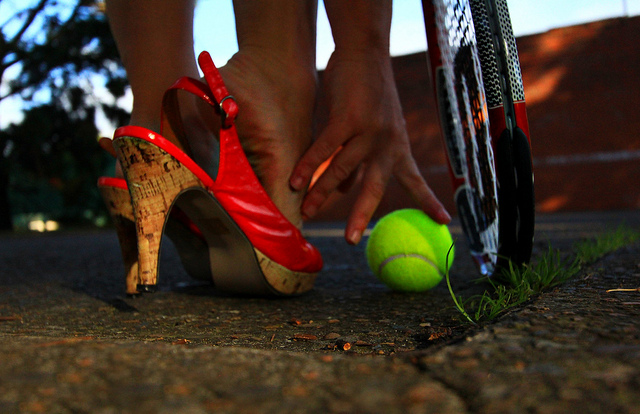
người phụ nữ mang guốc đỏ đang cúi xuống nhặt bóng tennis